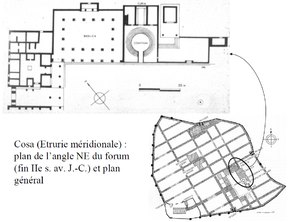
Cosa colonie romaine
Cosa est une cité antique d'Étrurie, qui fut colonie romaine sur la mer Tyrrhénienne.